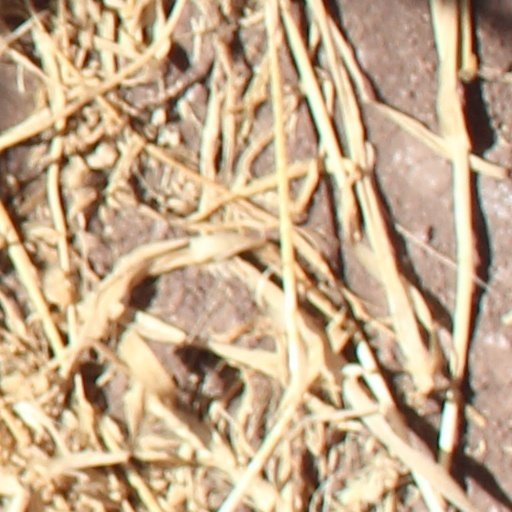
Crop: wheat